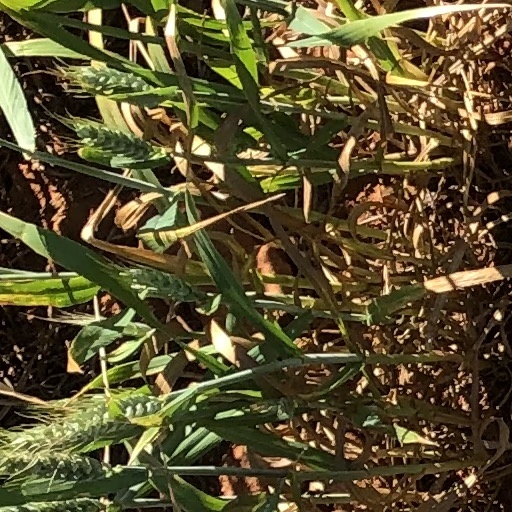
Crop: wheat